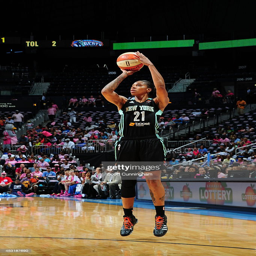
# shoots the ball against basketball team .